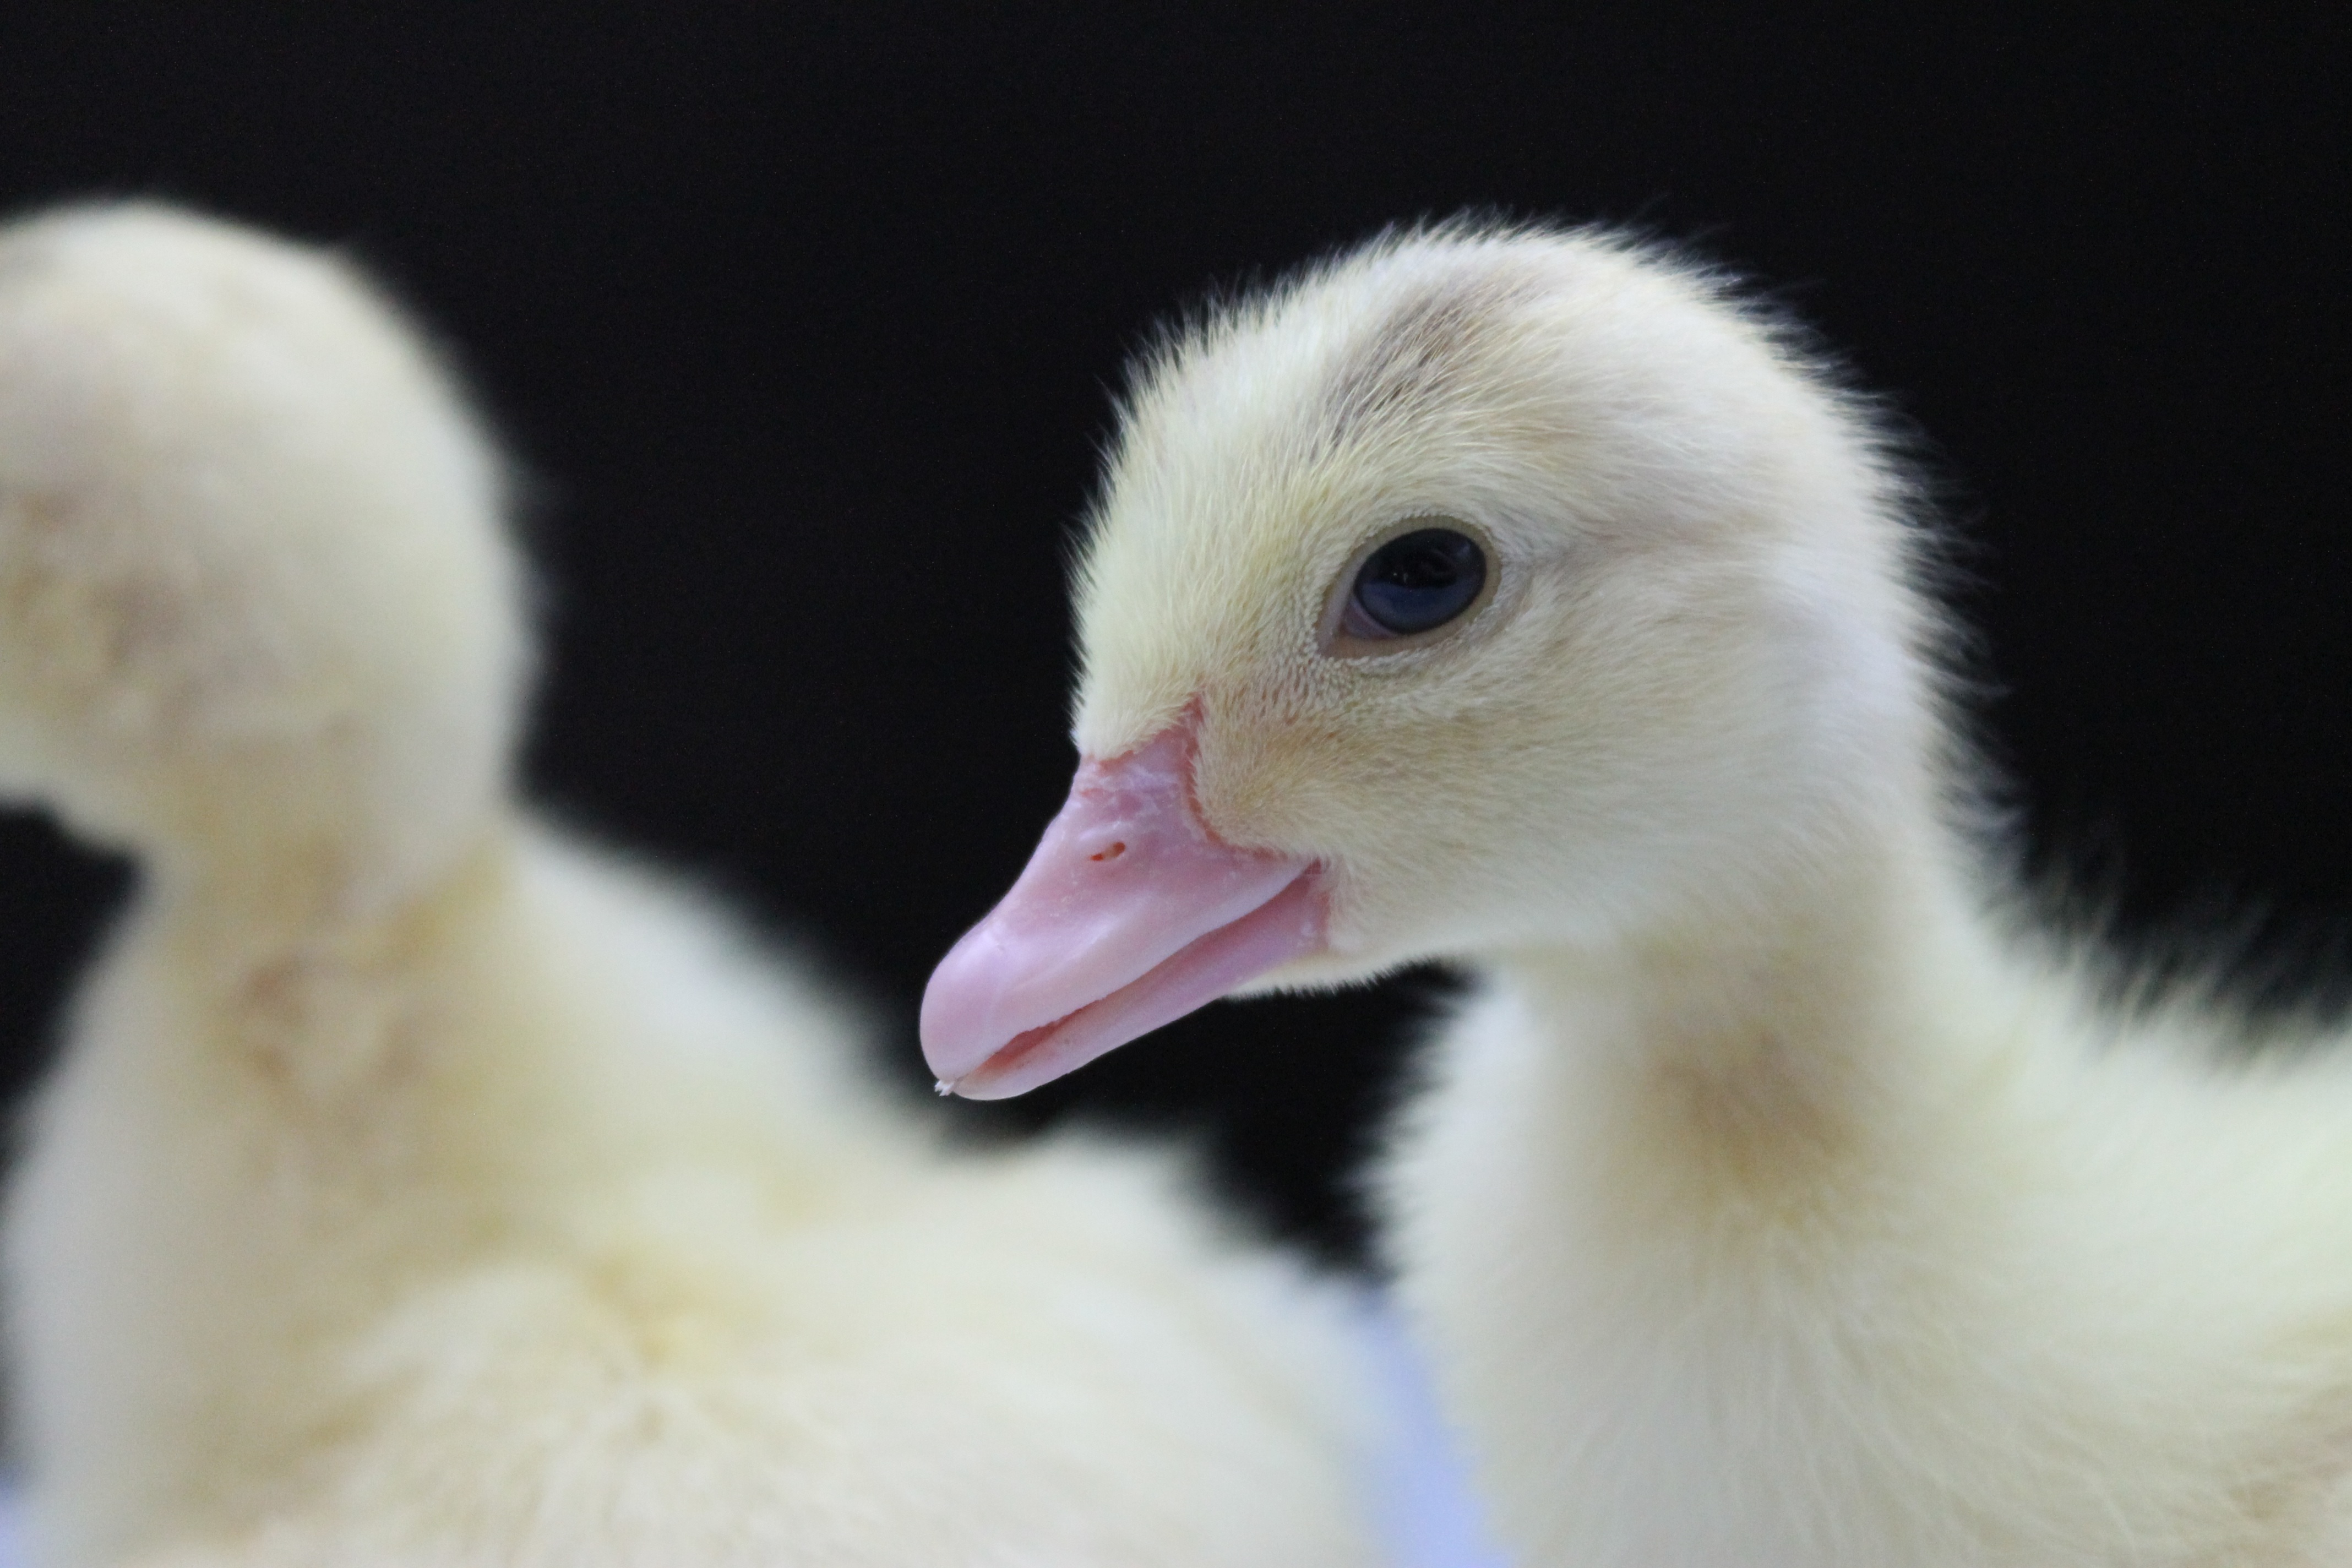
bird, wing, animal, wildlife, beak, fauna, close up, duck, goose, duckling, vertebrate, waterfowl, water bird, ducks geese and swans